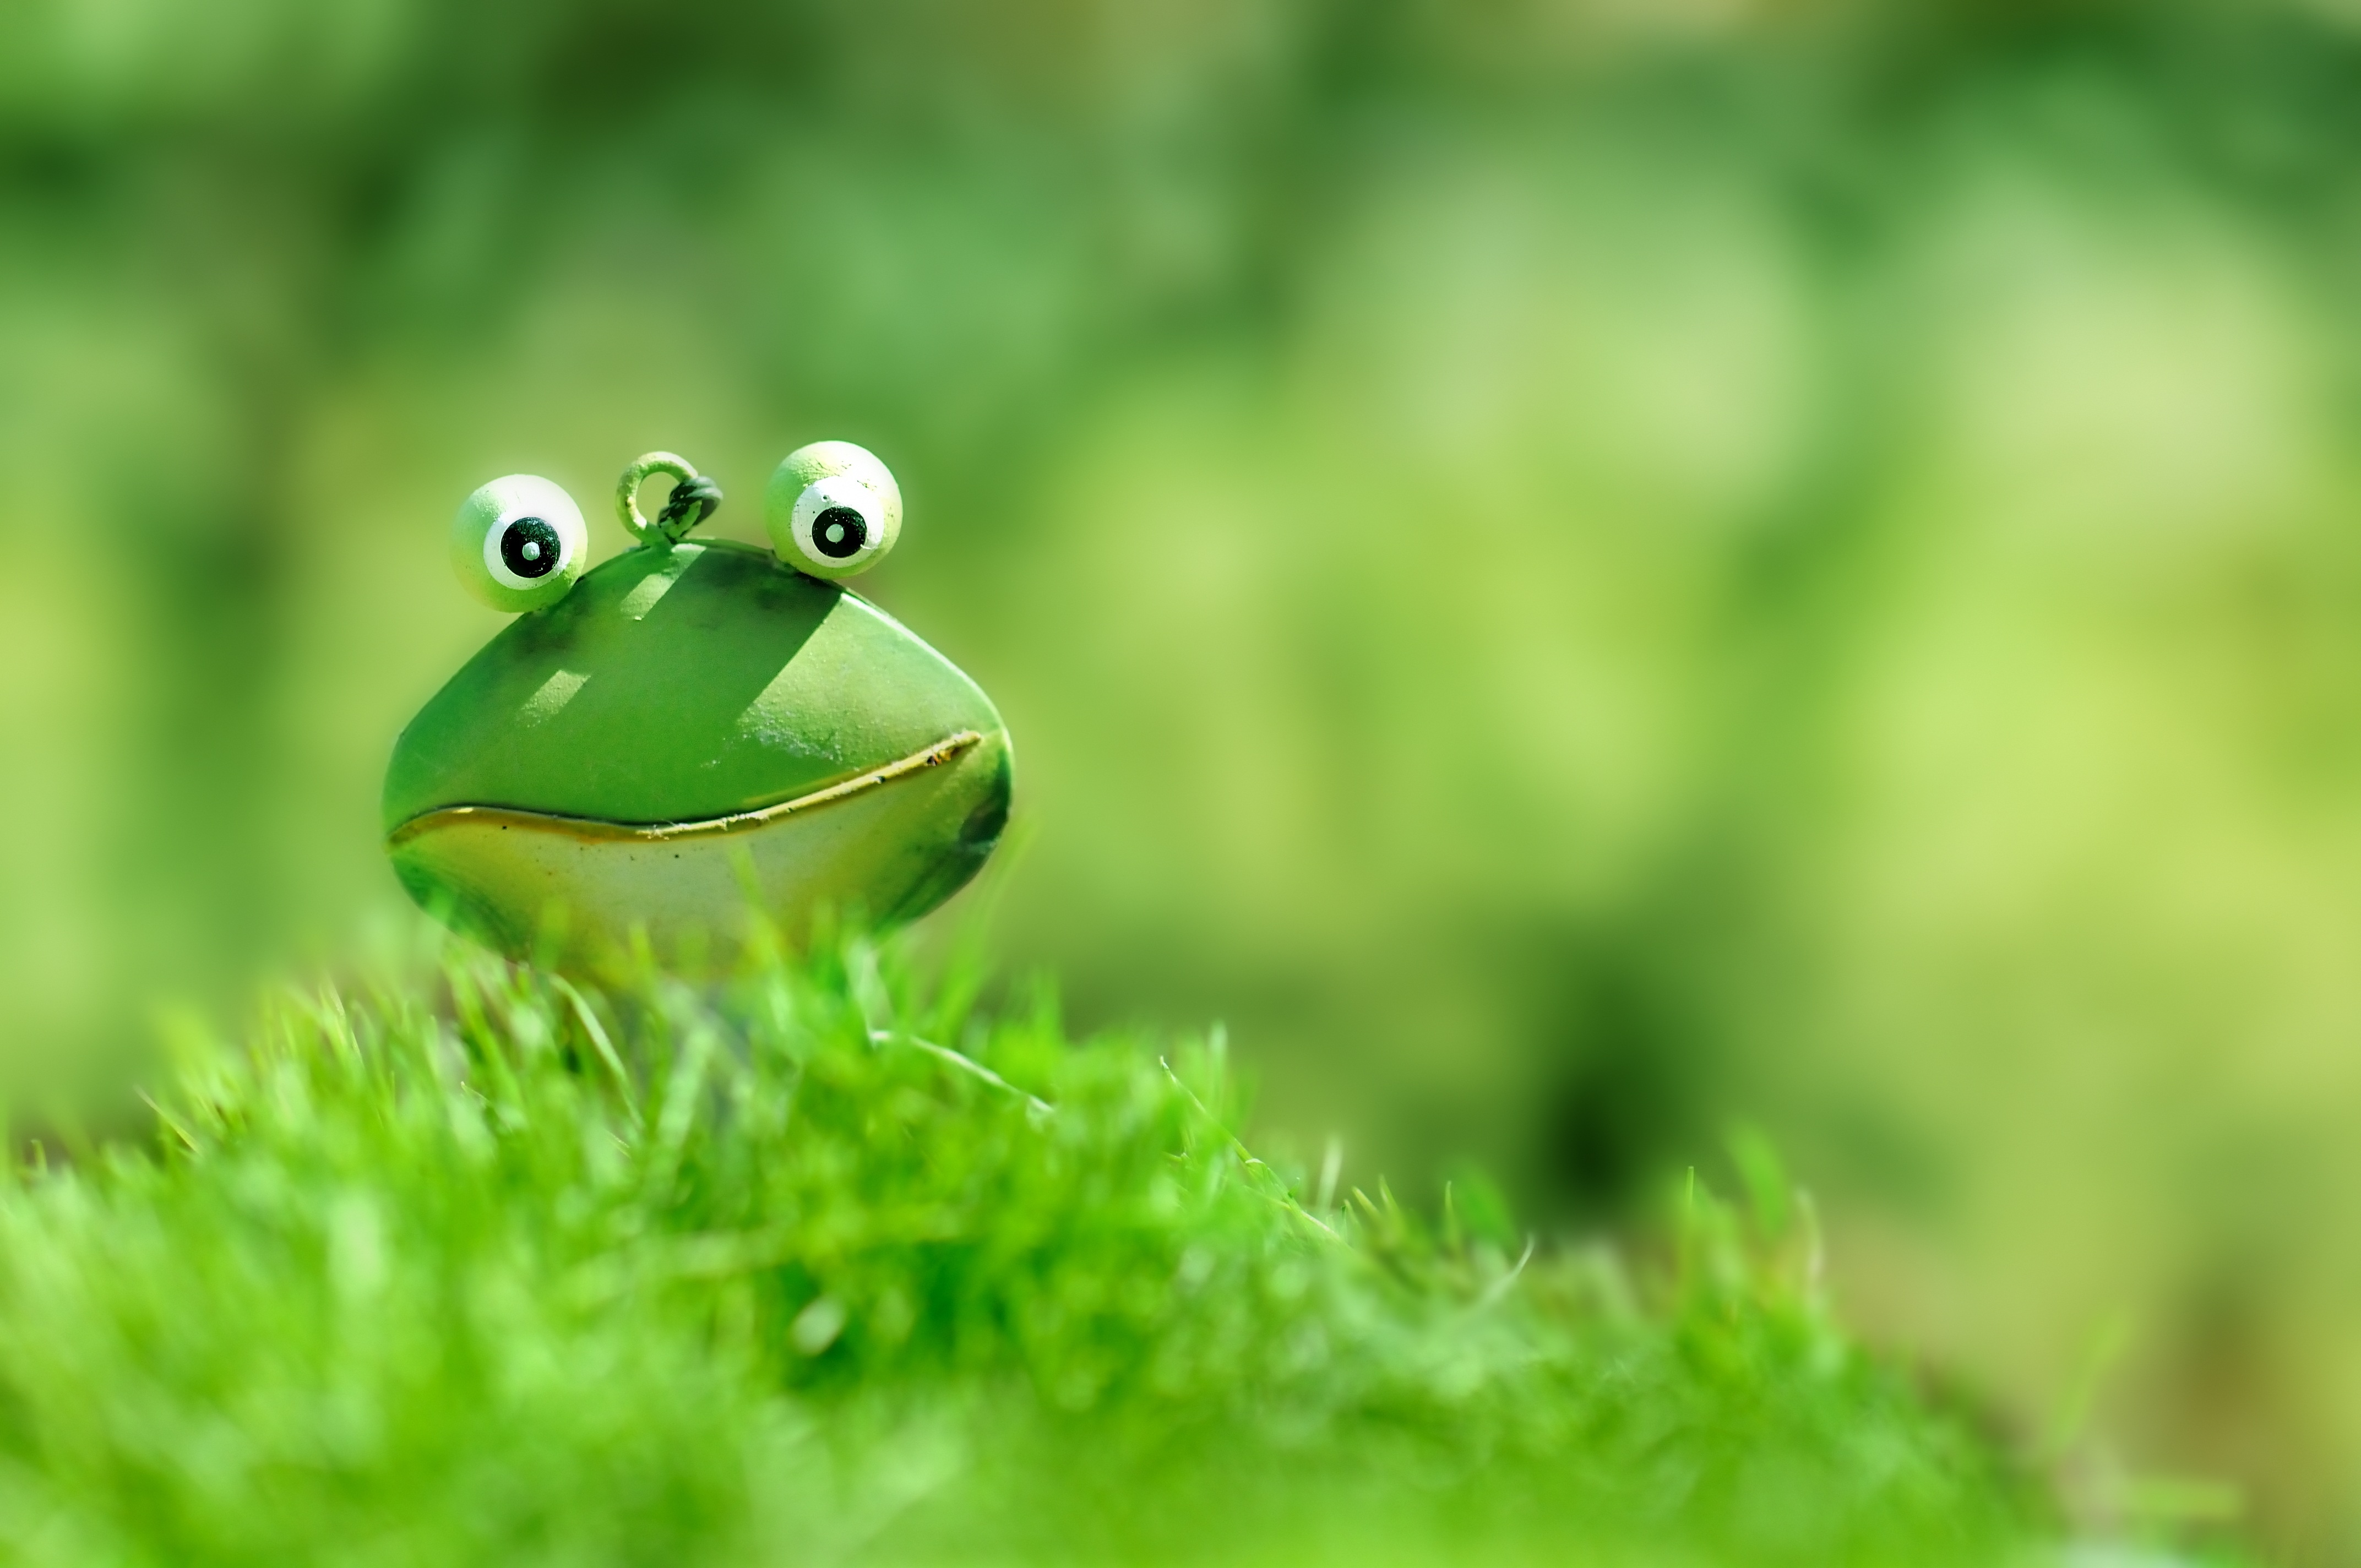
nature, grass, lawn, meadow, green, serene, frog, toad, amphibian, close, fauna, smile, laugh, cheerful, face, fun, happy, bright, vertebrate, funny, joy, all, cheeky, mood, emotions, luck, pleasure, optimism, smiley, good mood, macro photography, green frog, smilies, frohsinn, lust for life, lebensfrohsmilies, tin frog